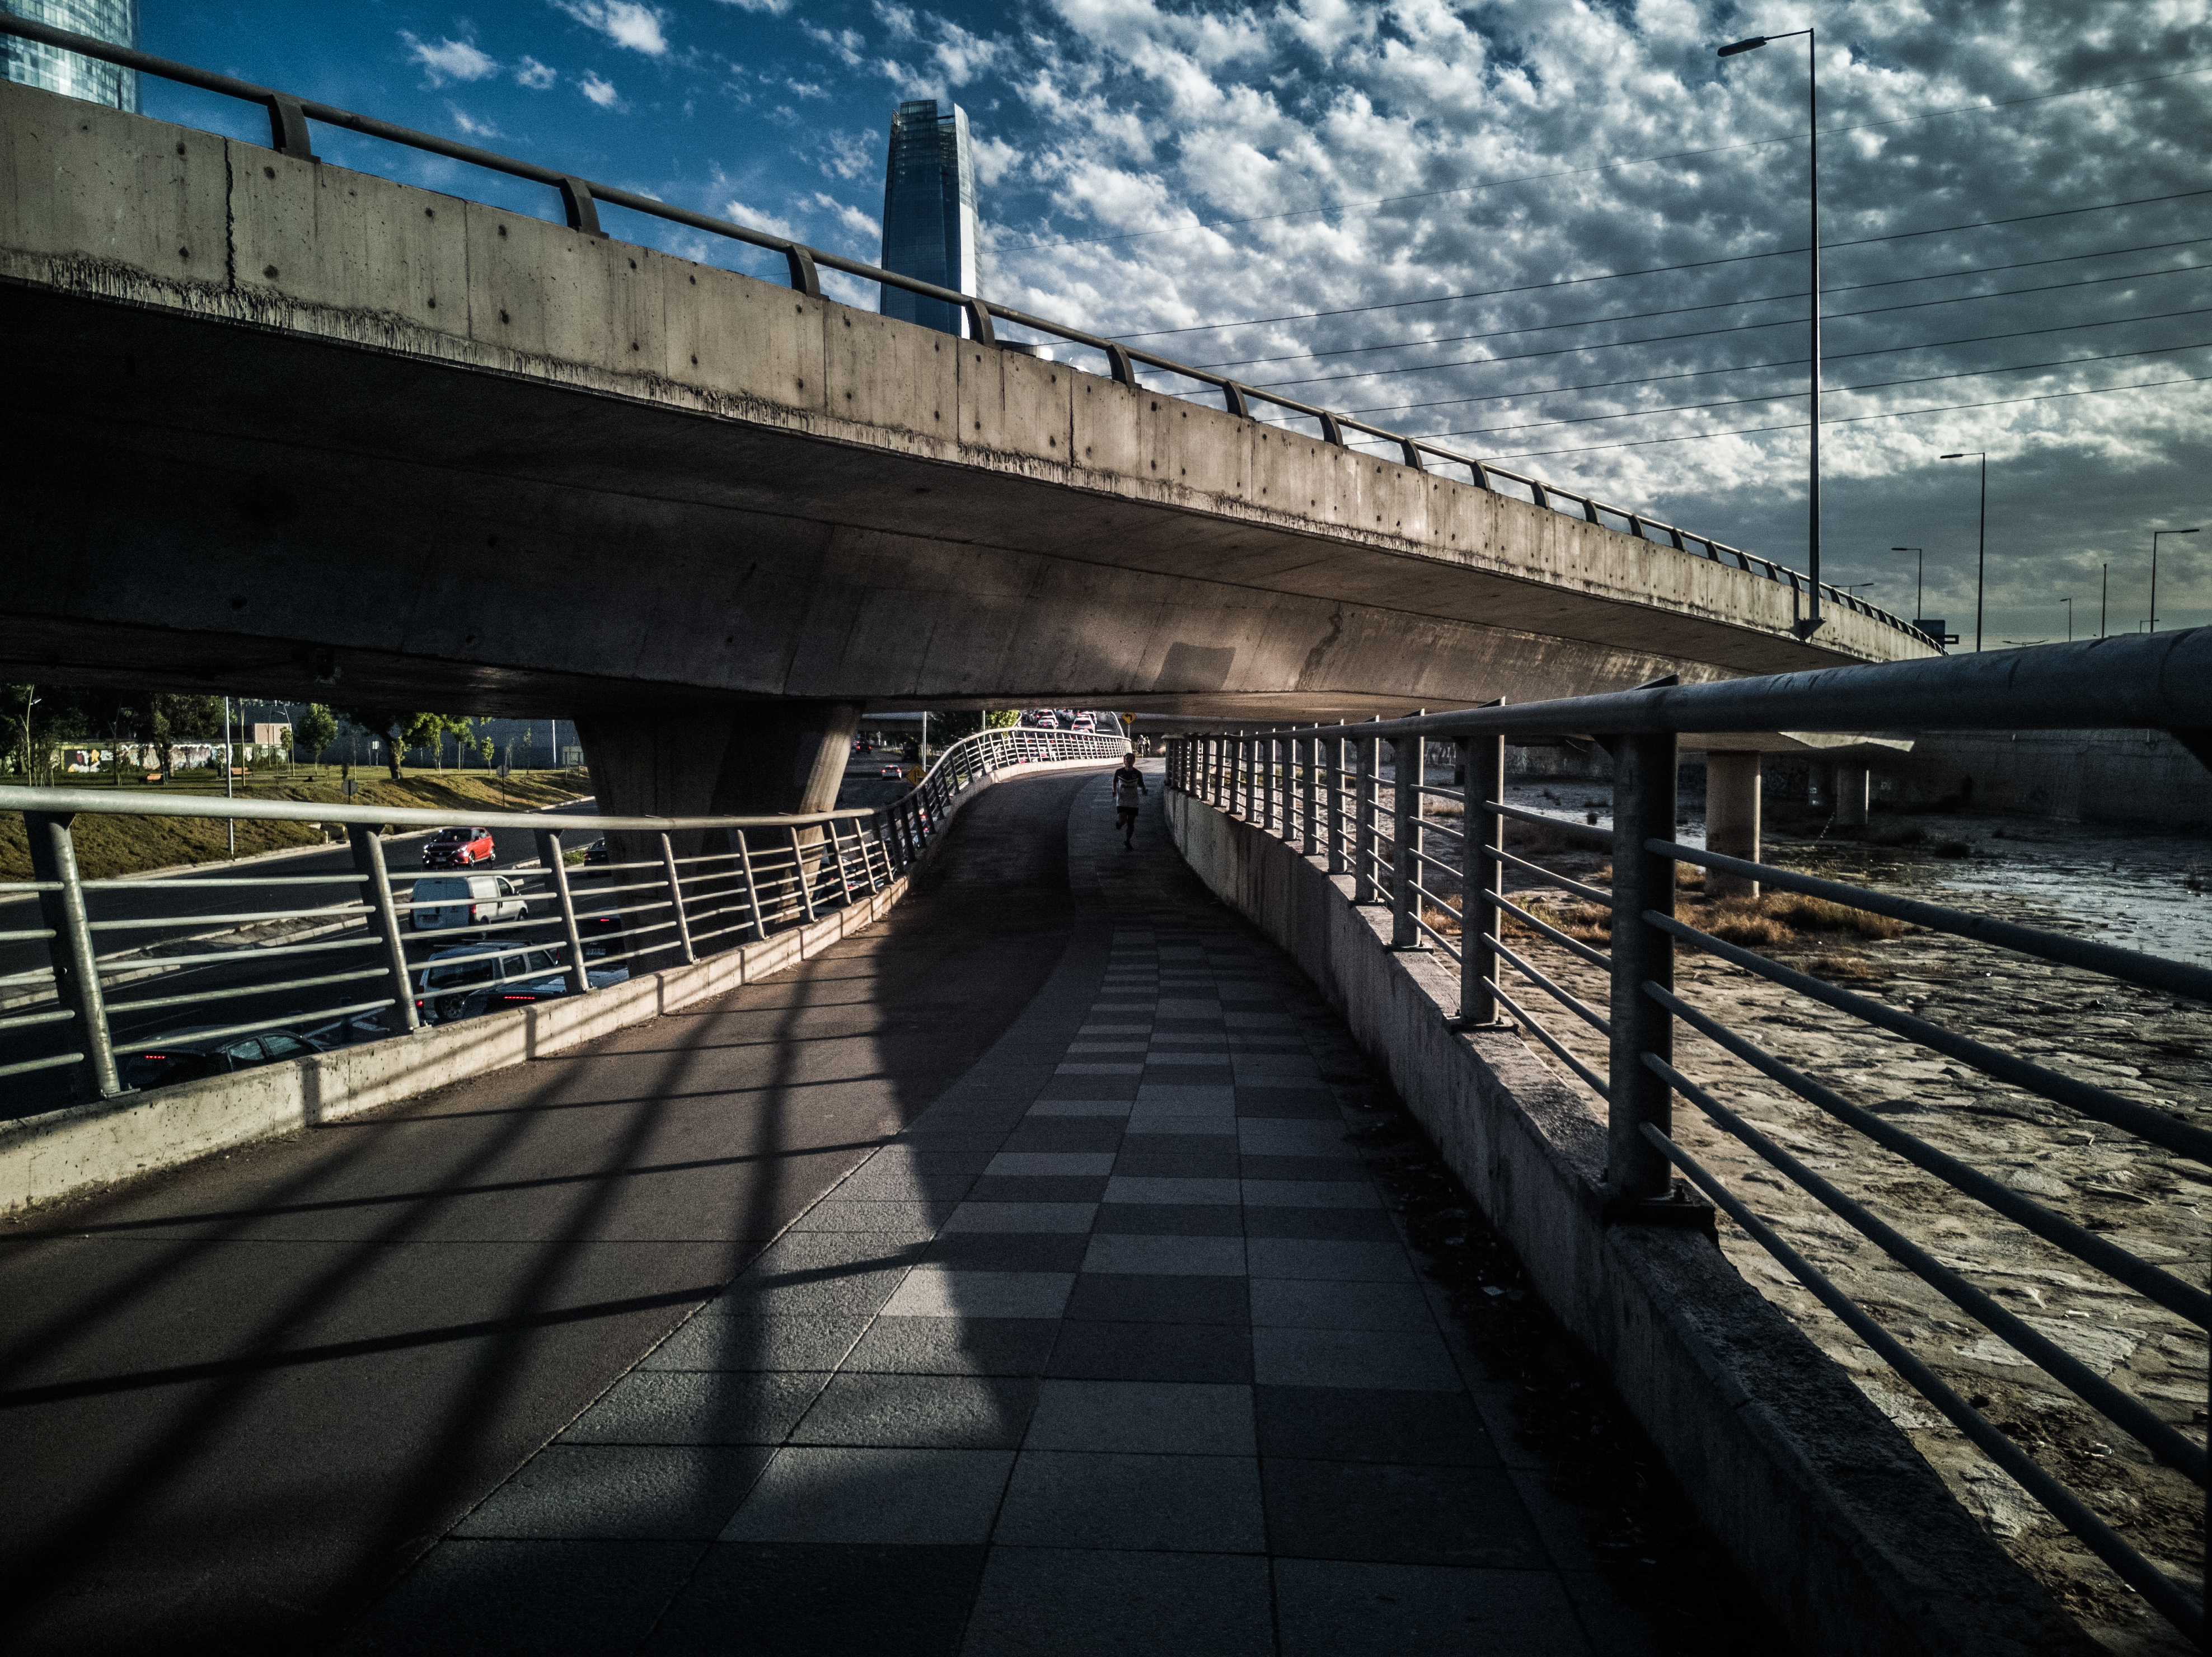
city, photo, sky, cloud, bridge, light, architecture, iron, skyway, urban area, infrastructure, line, overpass, metropolitan area, nonbuilding structure, walkway, reflection, metal, road, beam bridge, fixed link, mountain, guard rail, pedestrian, concrete bridge, meteorological phenomenon, girder bridge, shadow, river, night, road surface